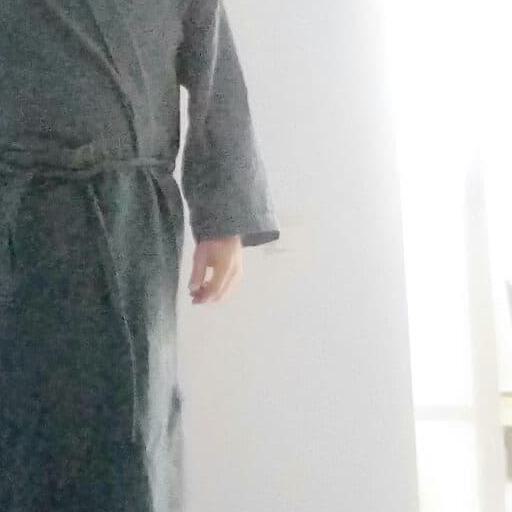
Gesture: no_gesture